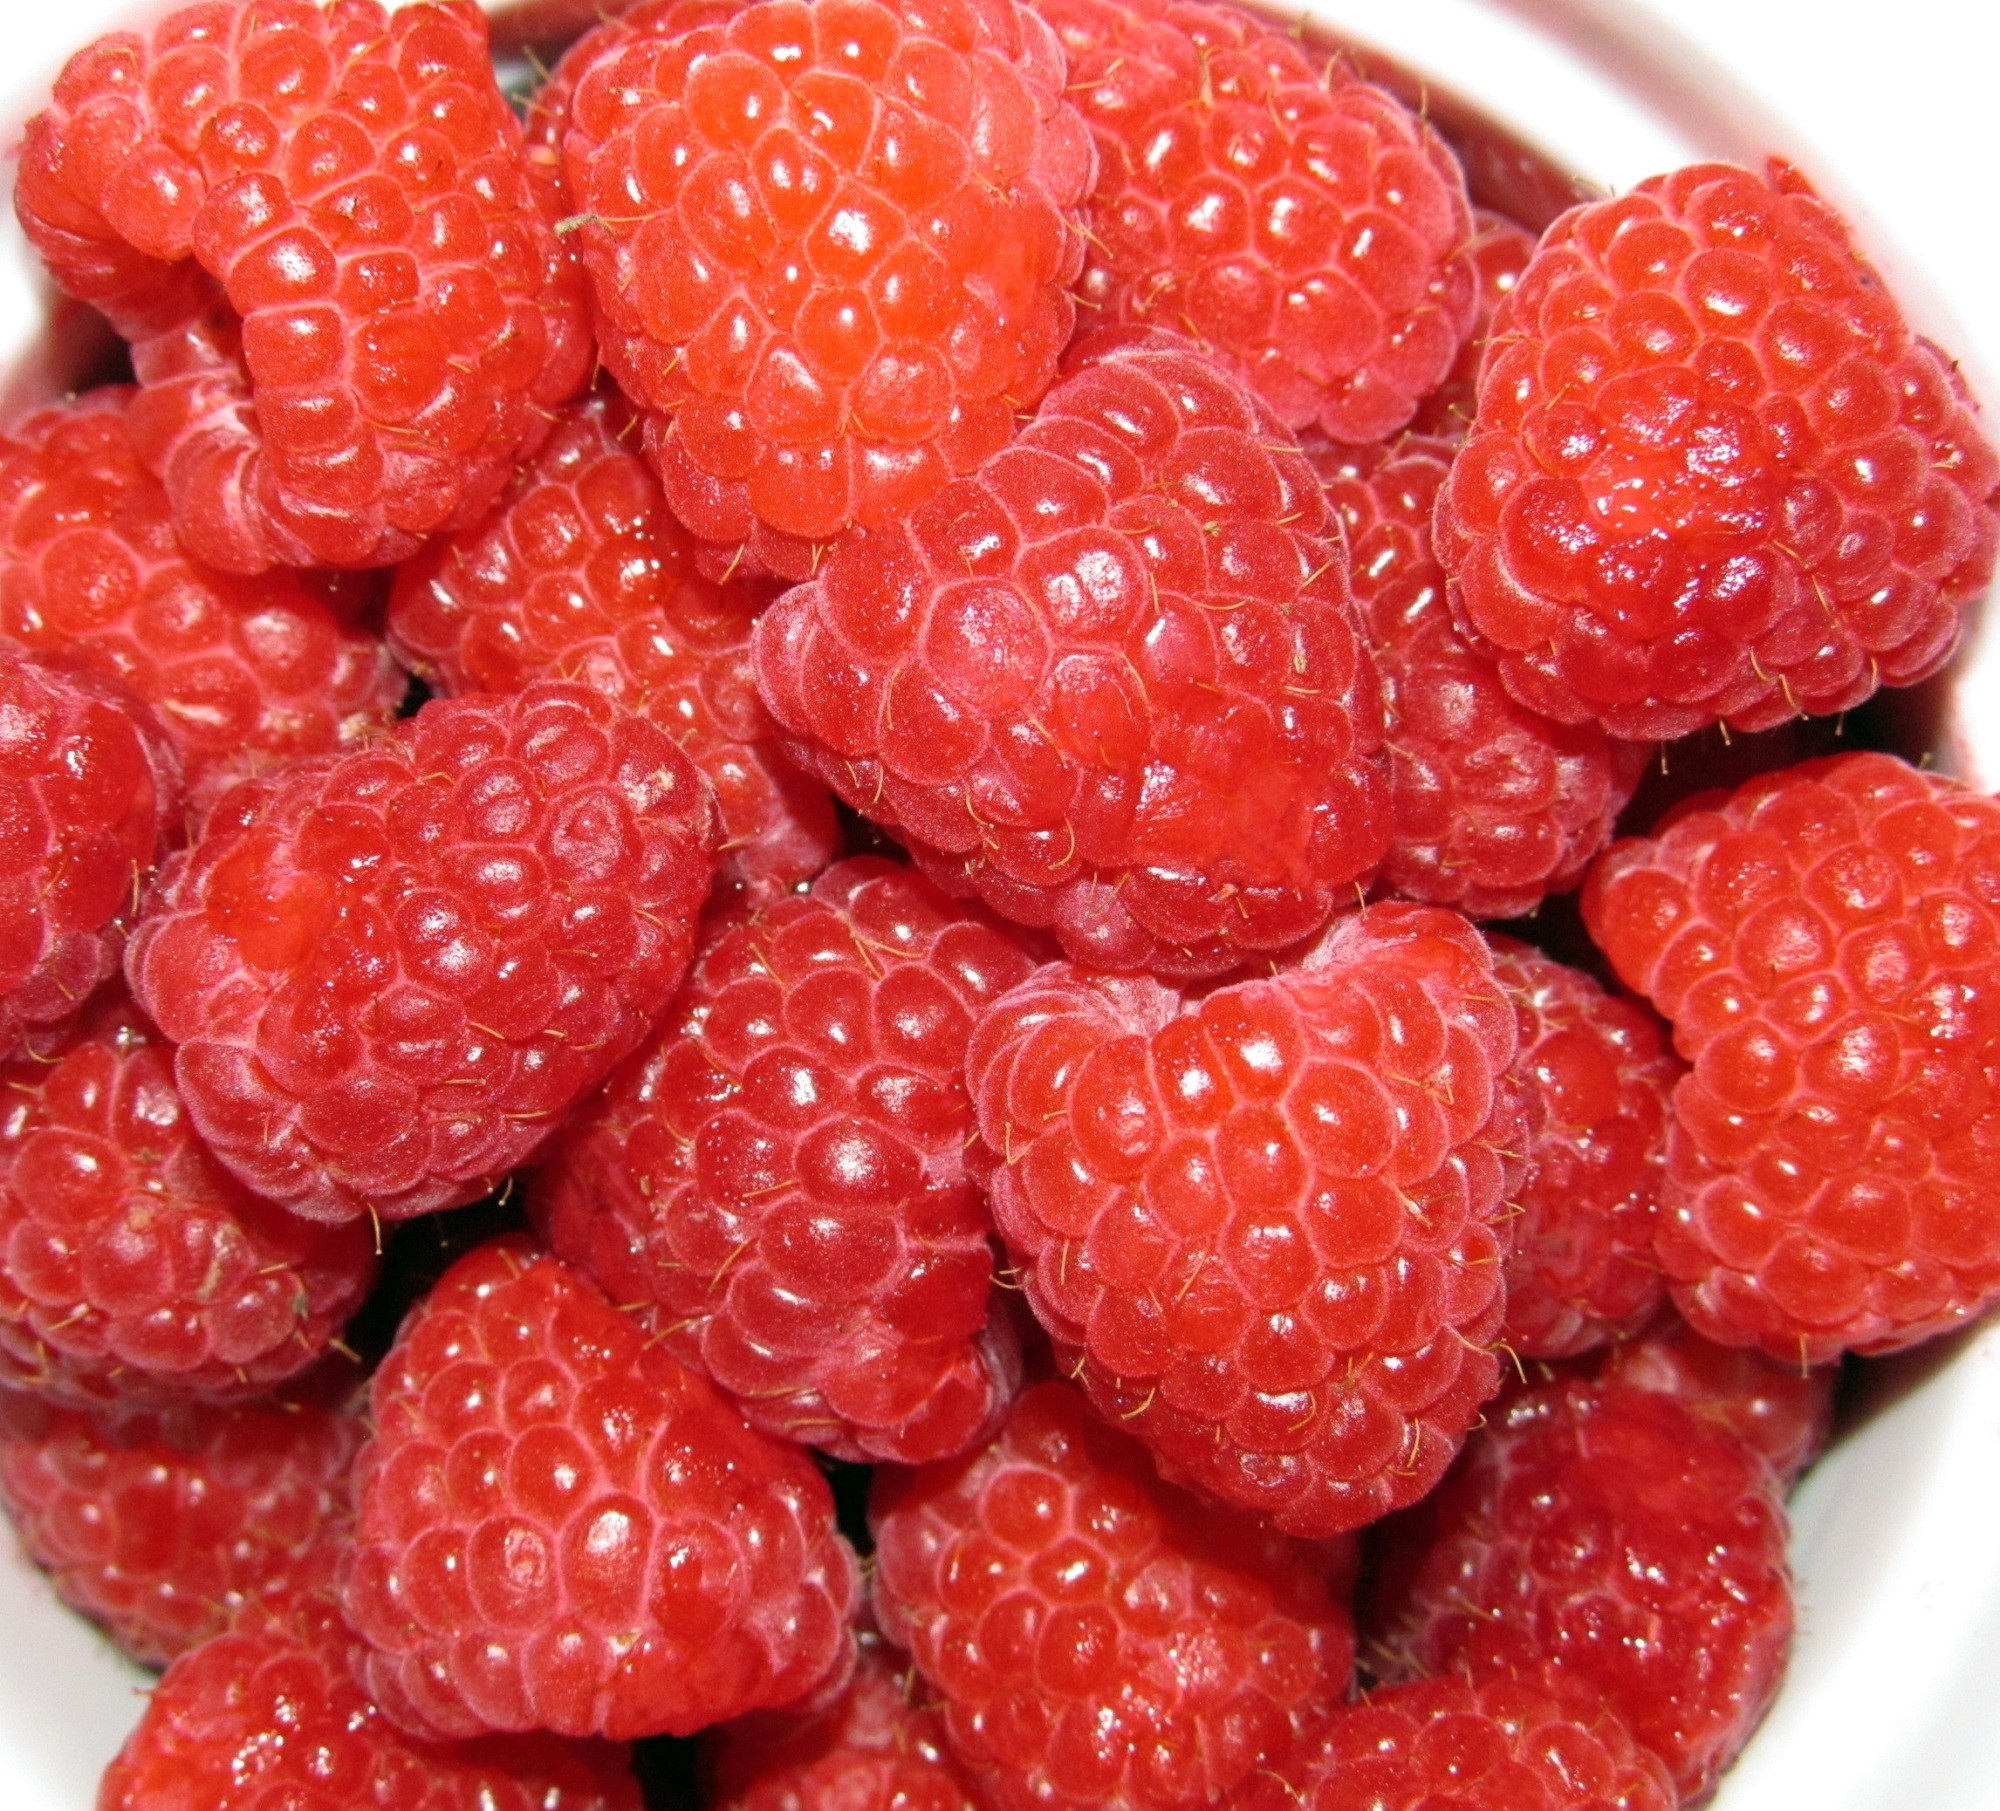
plant, raspberry, fruit, berry, sweet, ripe, food, red, produce, juicy, healthy, eat, delicious, strawberry, berries, nutrition, raspberries, tasty, strawberries, vitamins, nutrients, frutti di bosco, zante currant, loganberry